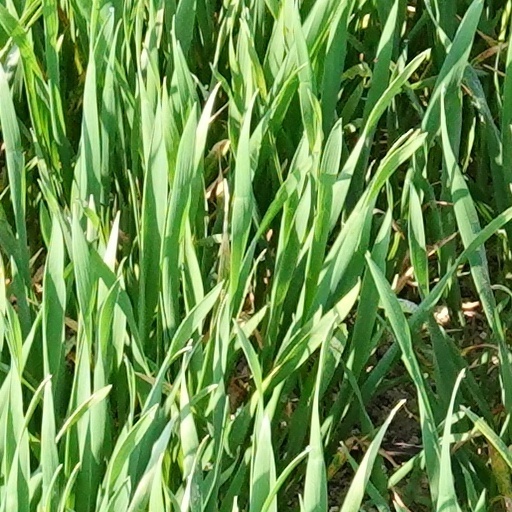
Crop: wheat